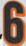
Number: 6